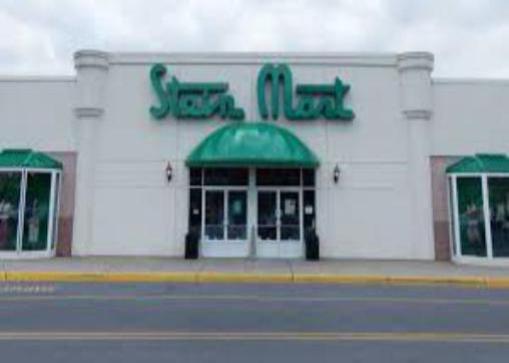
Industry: Others